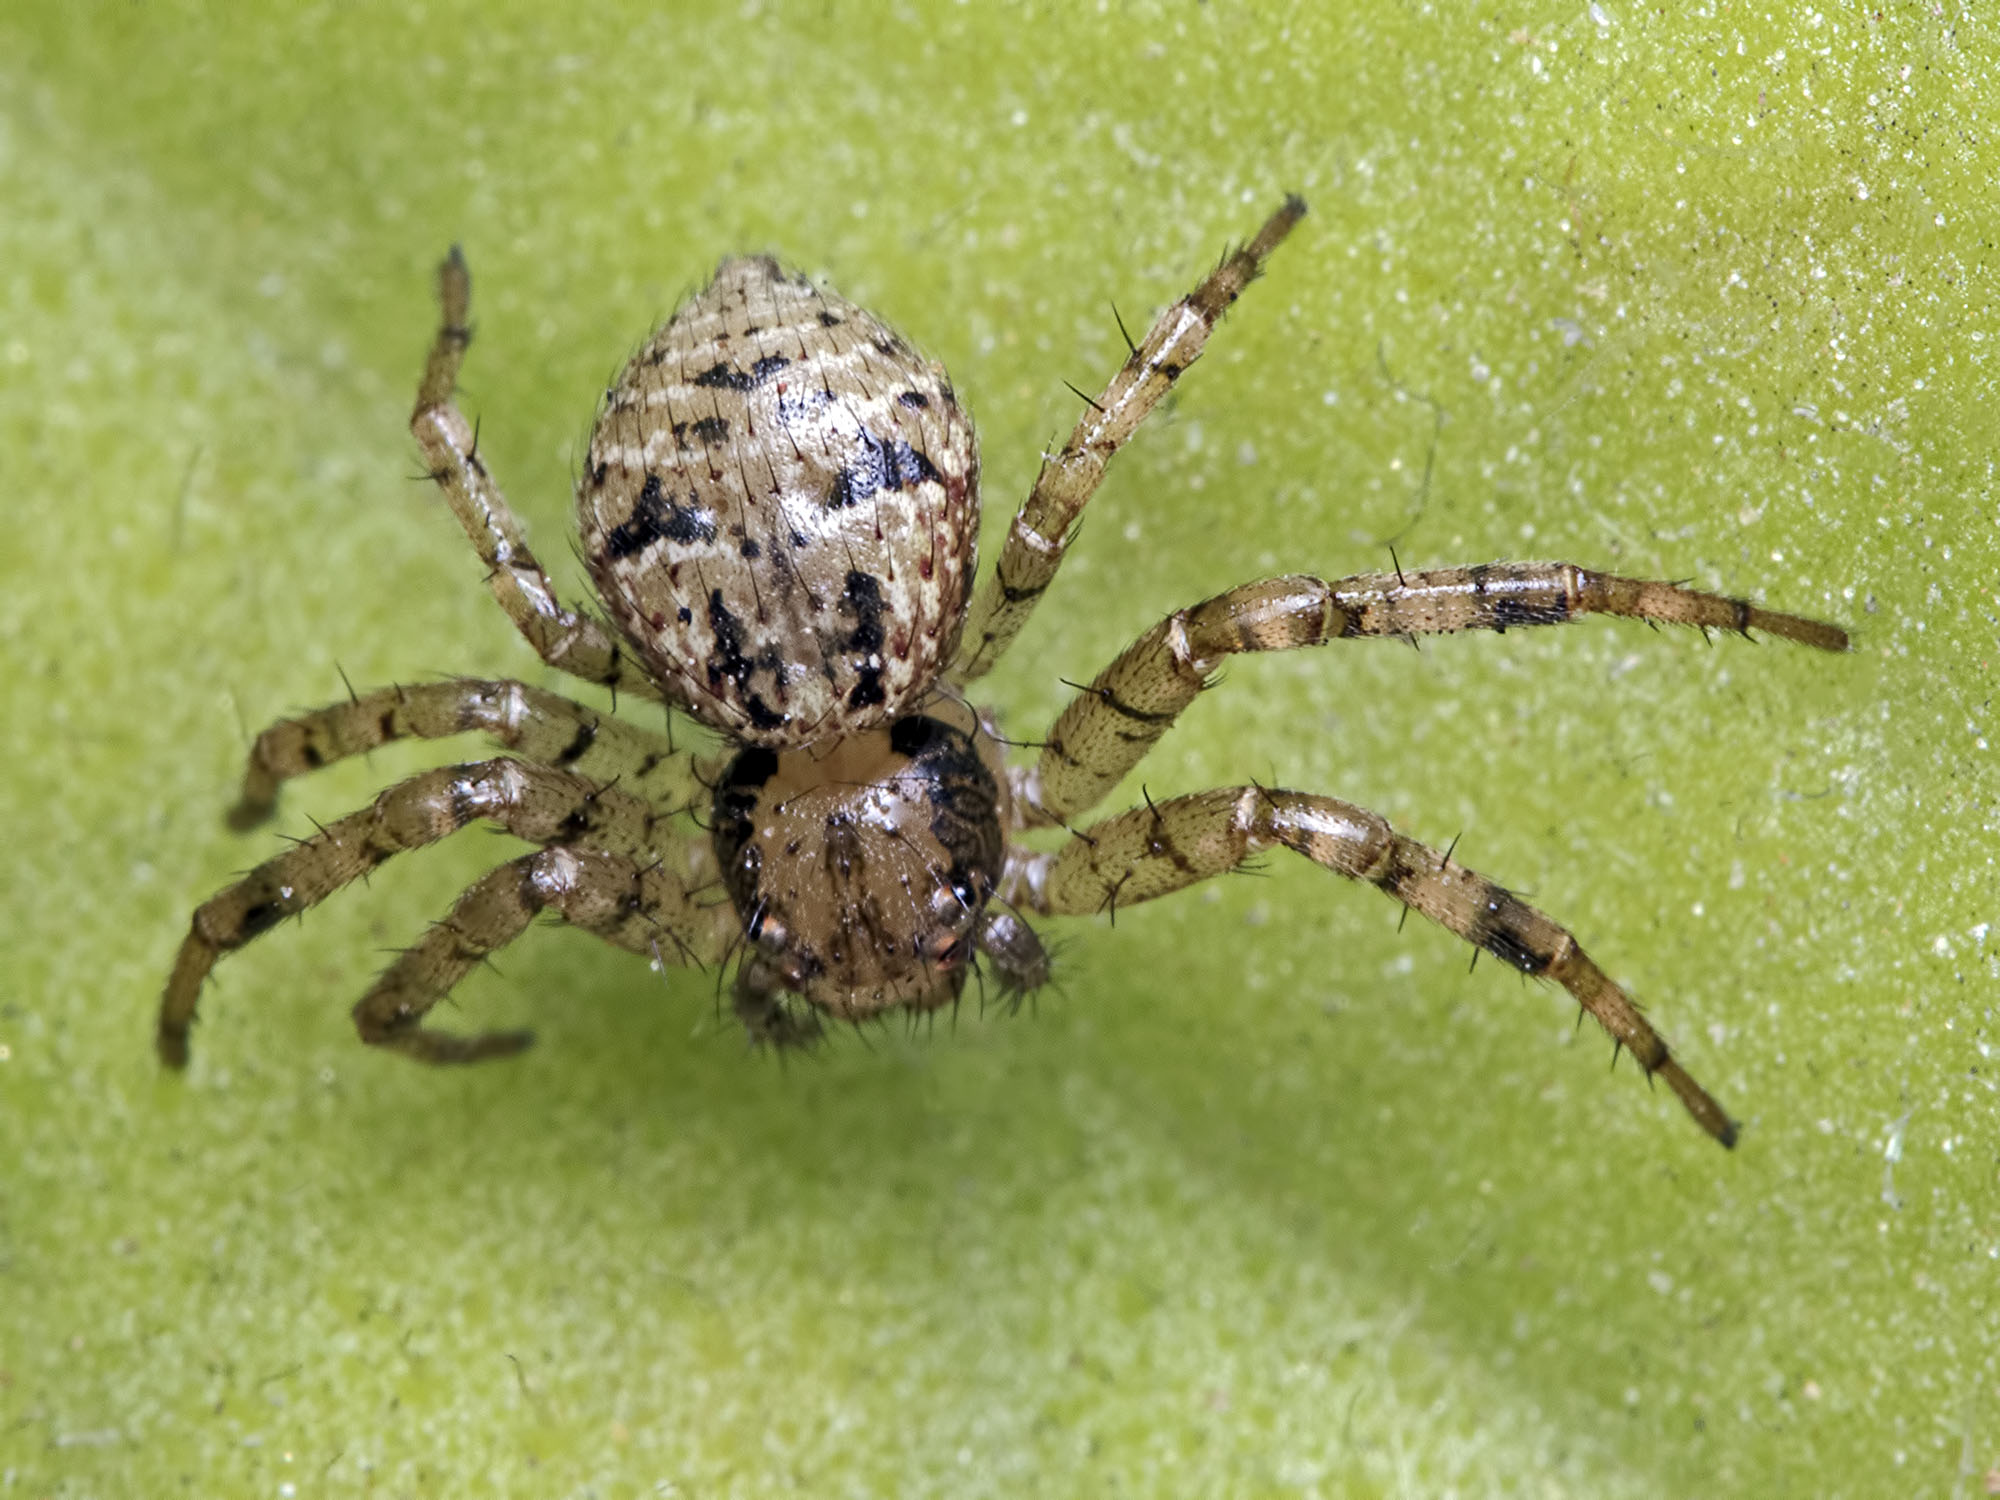
fauna, invertebrate, close up, spider, arachnid, india, arthropoda, arachnida, araneae, araneomorphae, argiope, ariansuresh, animalia, saravanastreettnagar, chennai, tamilnadu, opisthothelae, crabspider, thomisidae, macro photography, minutus, xysticus, 750d2016img2958, xysticusminutus, arthropod, european garden spider, wolf spider, araneus, orb weaver spider, yellow garden spider